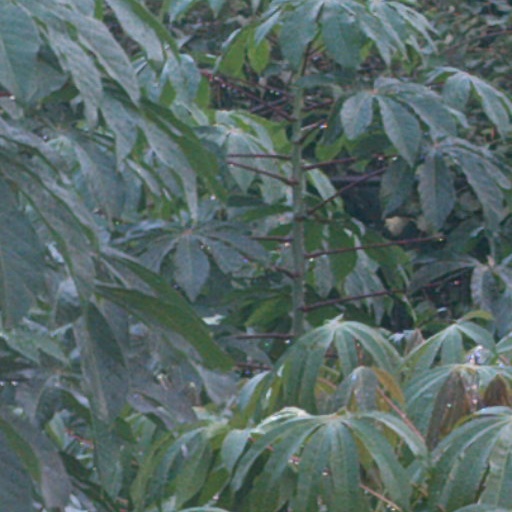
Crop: cassava